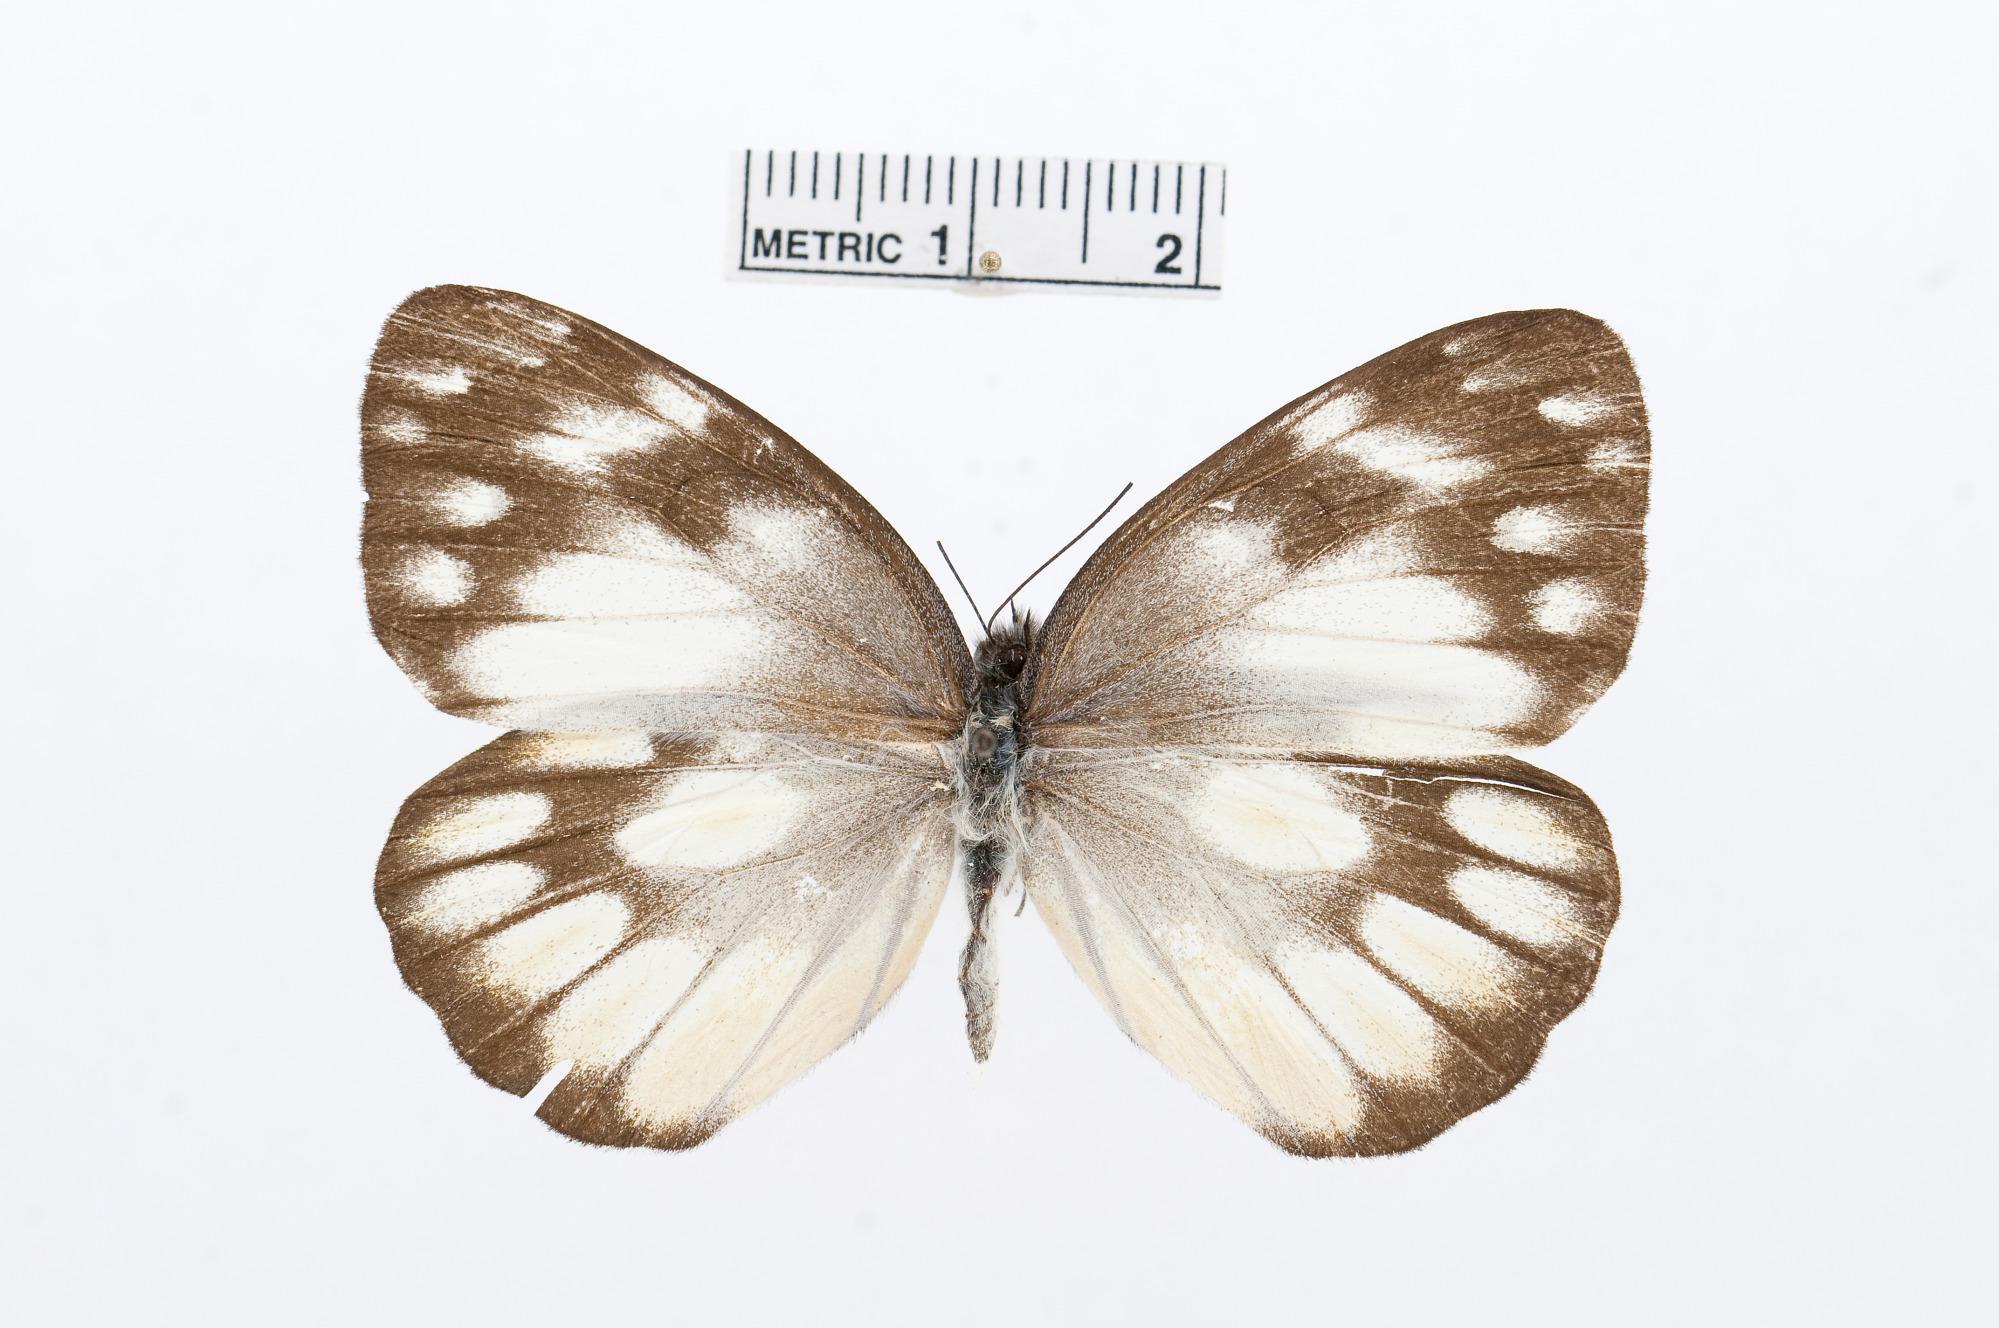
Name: Delias georgina
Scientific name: Delias georgina
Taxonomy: Animalia, Arthropoda, Hexapoda, Insecta, Lepidoptera, Pieridae, Pierinae